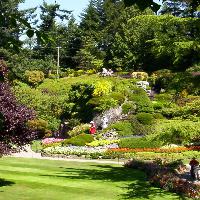
Weather: sun or clear